M113 armored personnel carrier

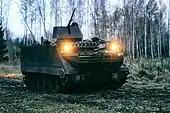
Lithuanian Armed Forces M113A2 with 50 cal. machine gun

A mortar carrier armed with an M30 mortar 106.7 mm (4.2-inch, or "Four-deuce") mounted on a turntable in the rear troop compartment. On this variant, the single hatch over the rear troop compartment was exchanged for a three-part circular hatch. The mortar could be fired from the vehicle, but could also be fired dismounted. Currently, the U.S. Army mortar carrier is the M106 upgraded to A3 standard and armed with an M121 120 mm mortar, a variant of the M120 mortar.